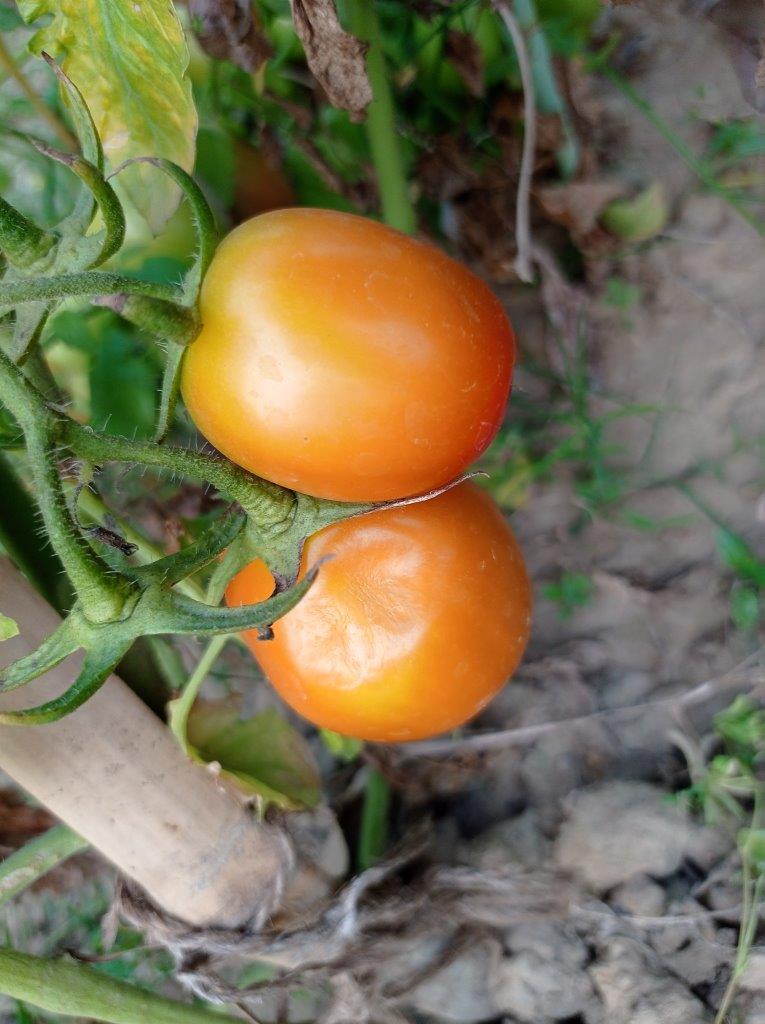
Maturity: Mature